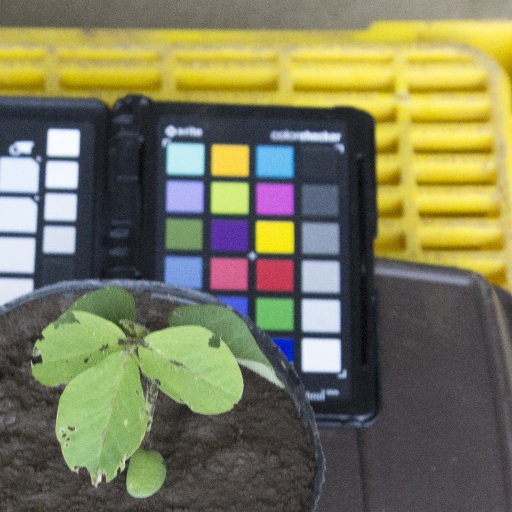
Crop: soybean